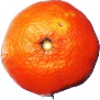
Label: Clementine 1